Belgrave St Ives

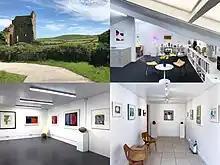
A montage representing the new location and exhibition spaces of Belgrave St Ives

Belgrave St Ives is a commercial art gallery, specialising in modern British and contemporary art in St Ives, Cornwall, southwest England. It gives emphasis to work produced in Cornwall from the 1930s onwards, when the town of St Ives became an internationally important modernist artistic centre.